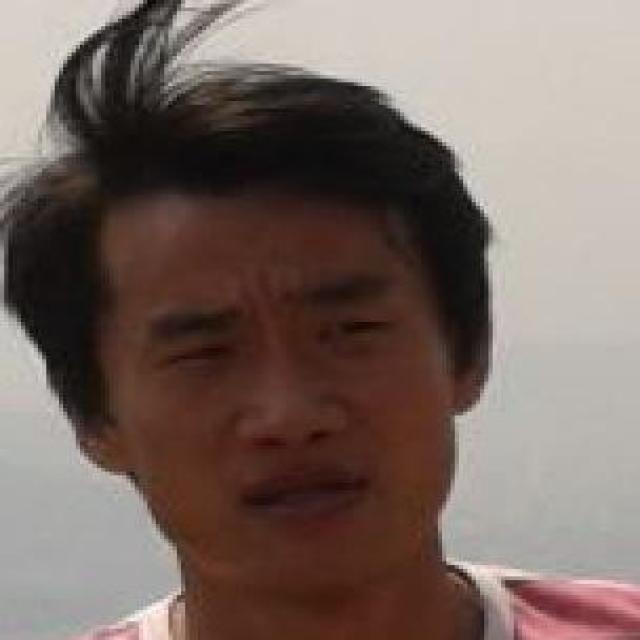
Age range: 21-44